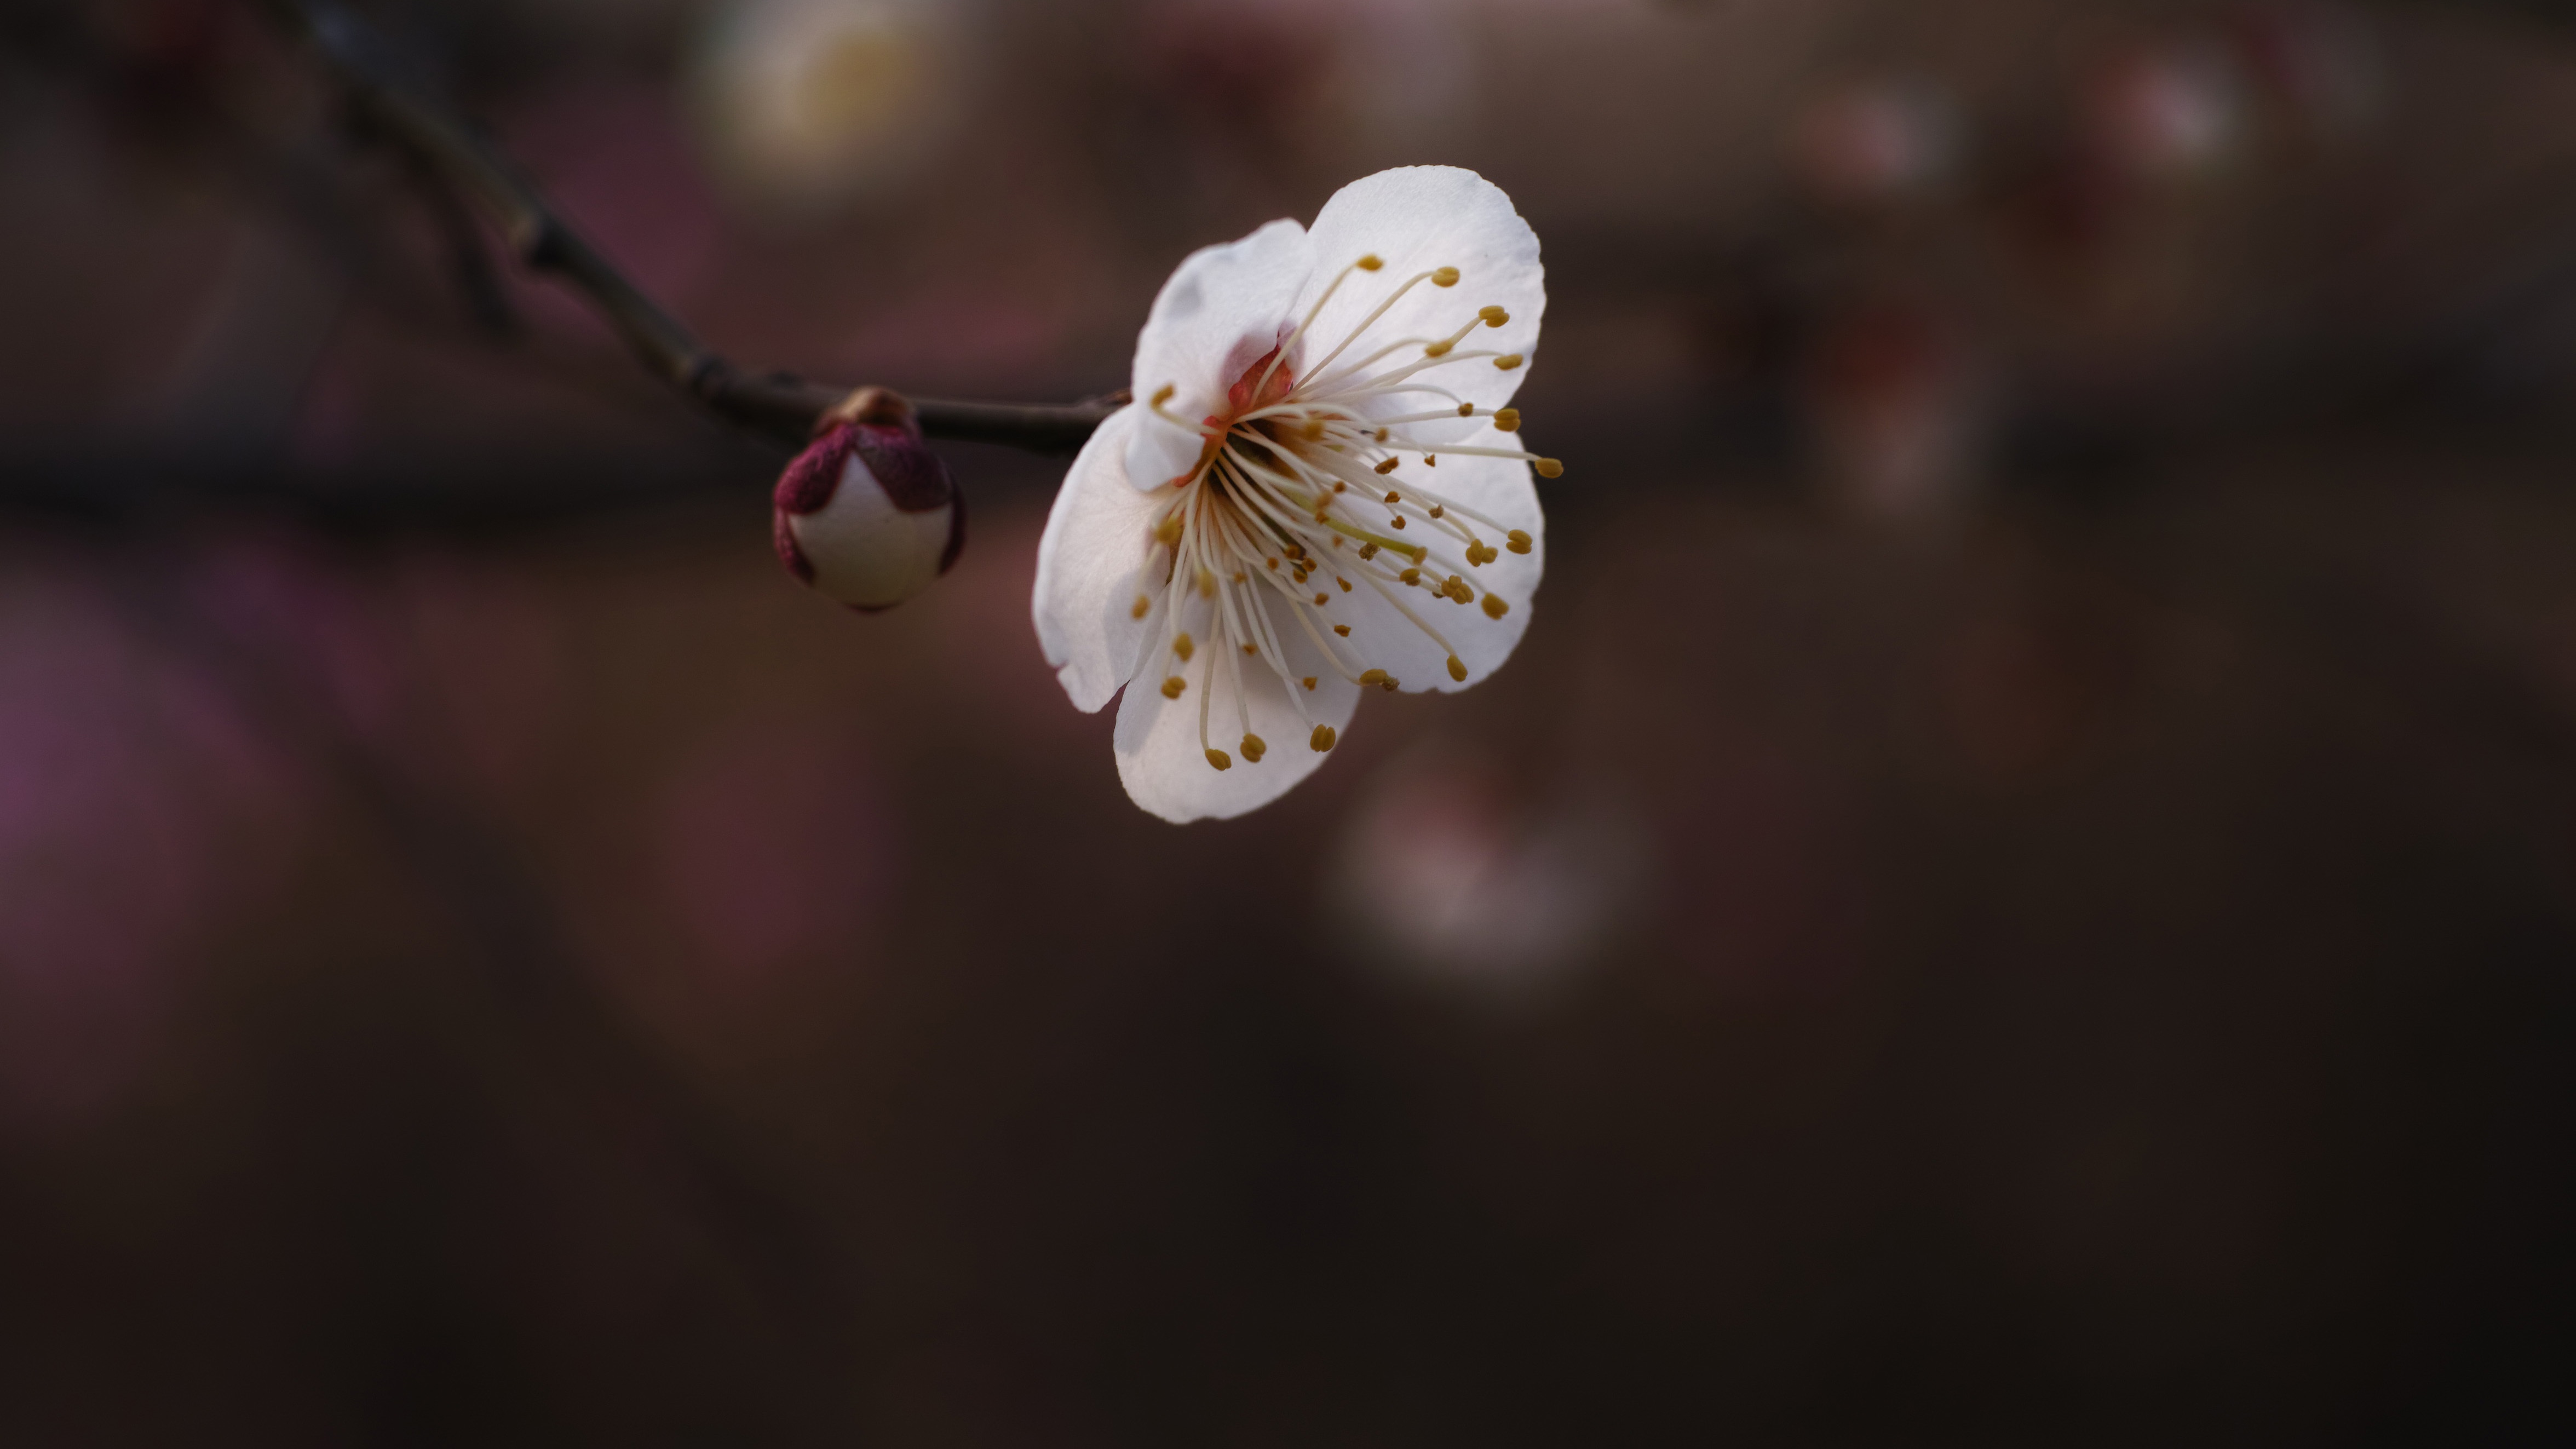
branch, blossom, plant, photography, leaf, flower, petal, spring, produce, flora, cherry blossom, close up, plum, stately, spring flowers, macro photography, flowering plant, dignity, plant stem, hongmae